Punk rock

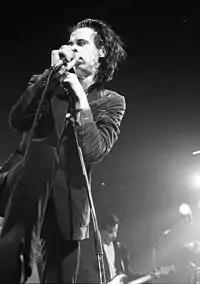
Nick Cave performing in 1986

In 1976—first in London, then in the United States—"New Wave" was introduced as a complementary label for the formative scenes and groups also known as "punk"; the two terms were essentially interchangeable. "NME" journalist Roy Carr is credited with proposing the term's use (adopted from the cinematic French New Wave of the 1960s) in this context. Over time, "new wave" acquired a distinct meaning: bands such as Blondie and Talking Heads from the CBGB scene; the Cars, who emerged from music venue The Rat in Boston; the Go-Go's in Los Angeles; and the Police in London that were broadening their instrumental palette, incorporating dance-oriented rhythms, and working with more polished production were specifically designated "new wave" and no longer called "punk". Dave Laing suggests that some punk-identified British acts pursued the new wave label to avoid radio censorship and make themselves more palatable to concert bookers.